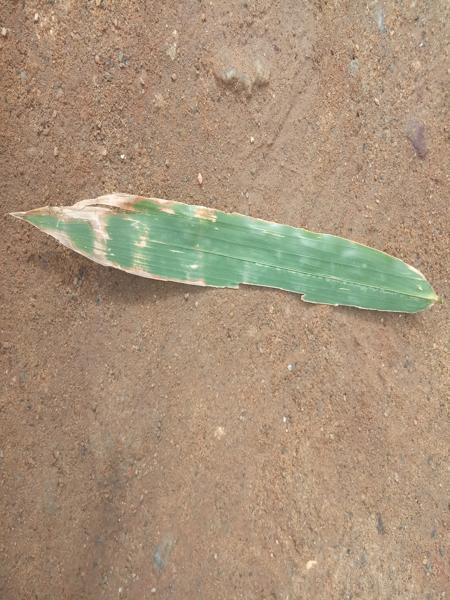
Plant: Bamboo